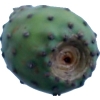
Label: cactus_fruit_green